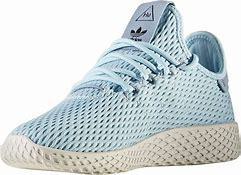
Brand: Adidas
Model: PW Tennis HU